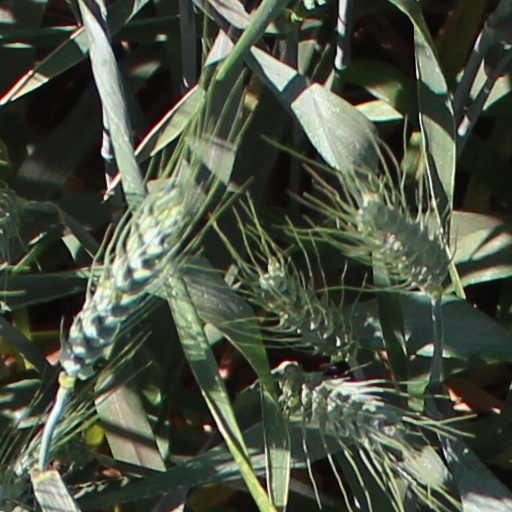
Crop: wheat